Charlie Mutch

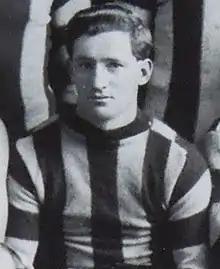
Mutch in 1914

Charlie Mutch (31 August 1893 – 31 October 1974) was an Australian rules footballer who played with Collingwood in the Victorian Football League (VFL).